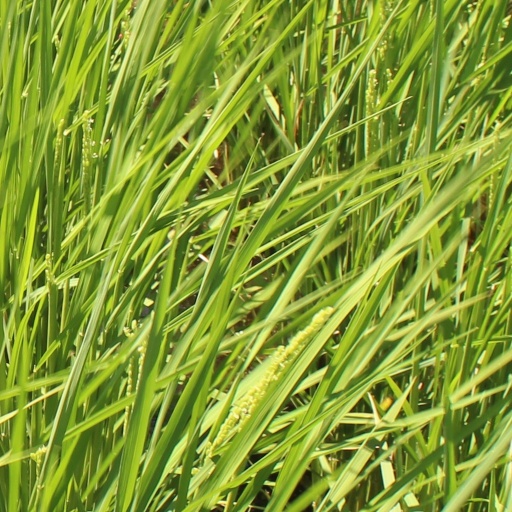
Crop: rice